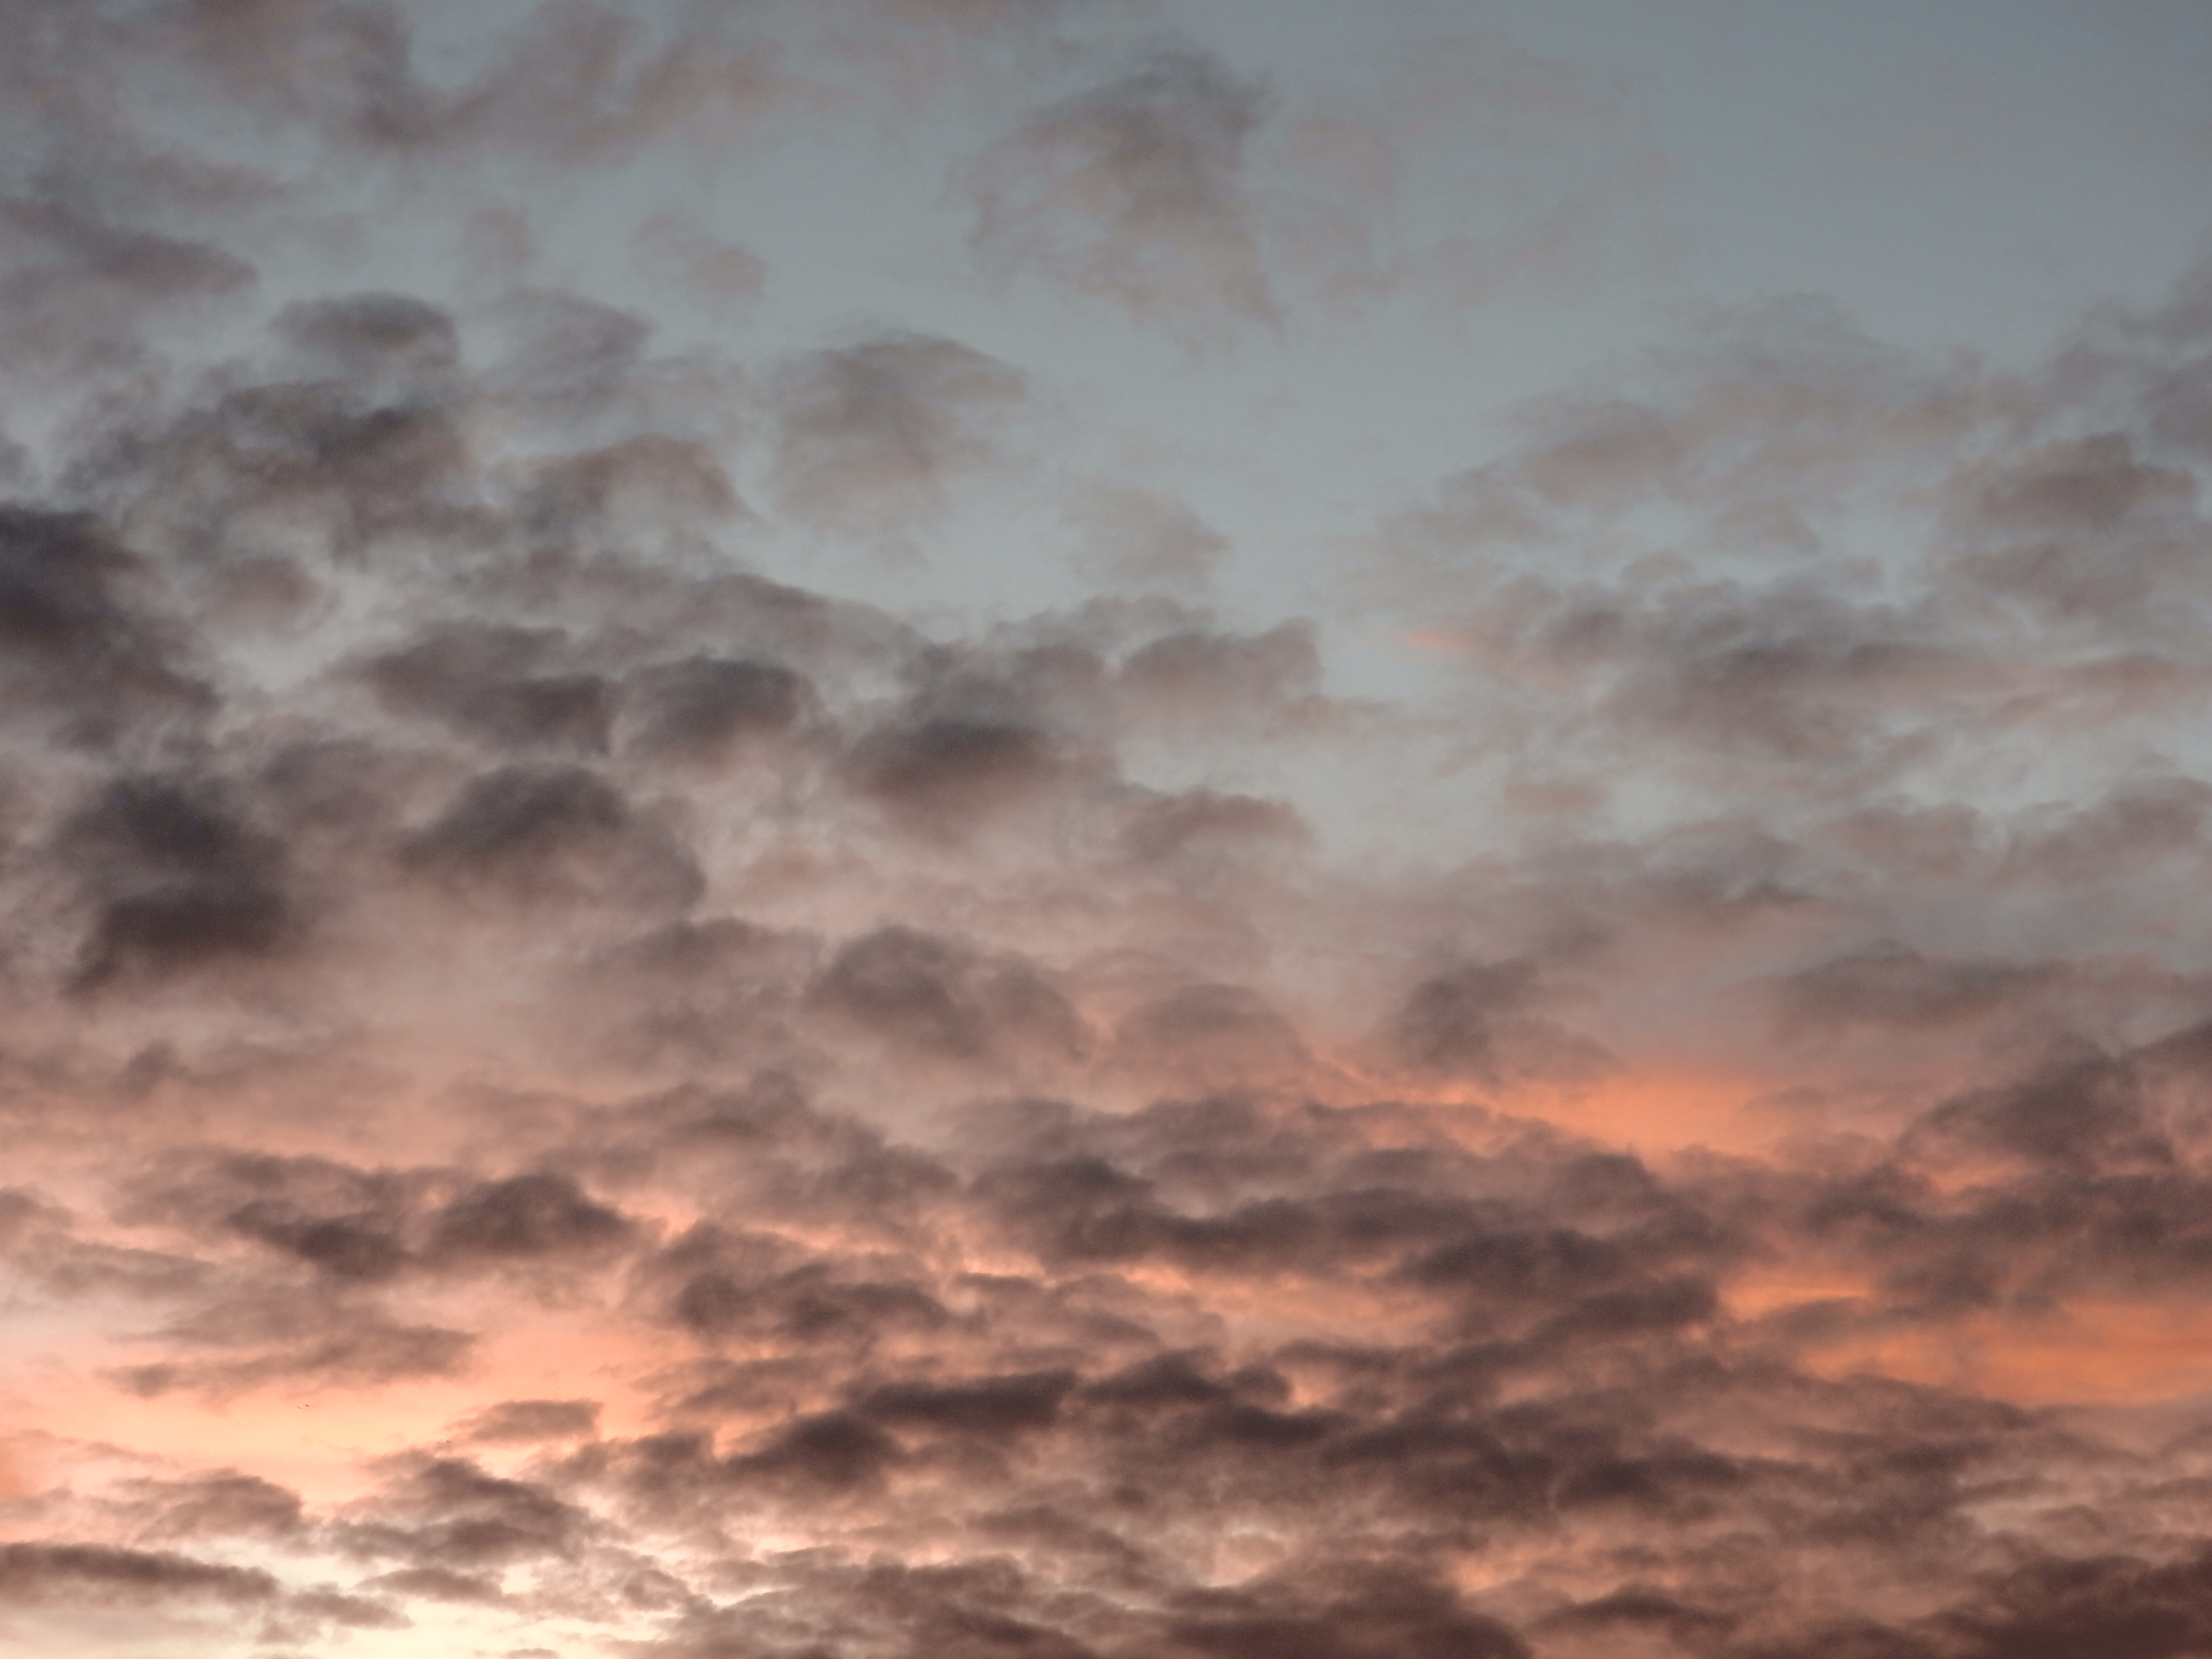
cloud, sky, sun, orange, early night, daytime, atmospheric phenomenon, atmosphere, afterglow, evening, cumulus, dusk, morning, sunset, meteorological phenomenon, horizon, sunrise, calm, sunlight, dawn, geological phenomenon, red sky at morning, sea